Champclause

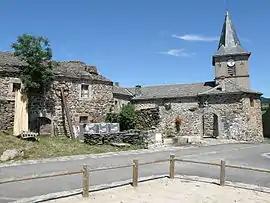
Village of Boussoulet

Champclause is a commune in the Haute-Loire department in south-central France.